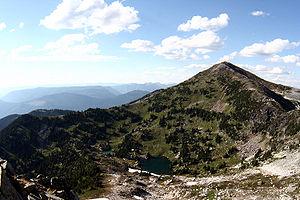
Cherryville est une communauté de la Colombie-Britannique située dans le district régional de North Okanagan.